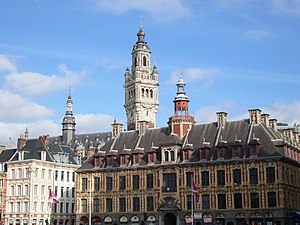
Lille
Grande Place med børsen og klokketårn i Lille
Grande Place med børsen og klokketårn i Lille
Lille er en by i det nordlige Frankrig. Den er hovedstad i departementet Nord og regionen Hauts-de-France. Den ligger nær grænsen til Belgien og danner sammen med de franske byer Roubaix og Tourcoing samt belgiske byer – bl.a. Kortrijk – ét storbyområde med ca 1,7 mill. indbyggere.